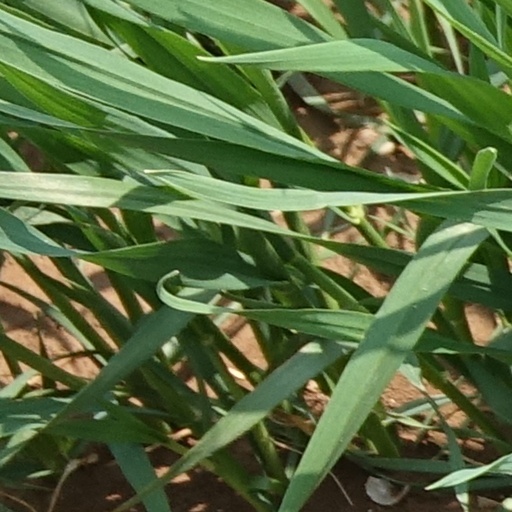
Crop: wheat